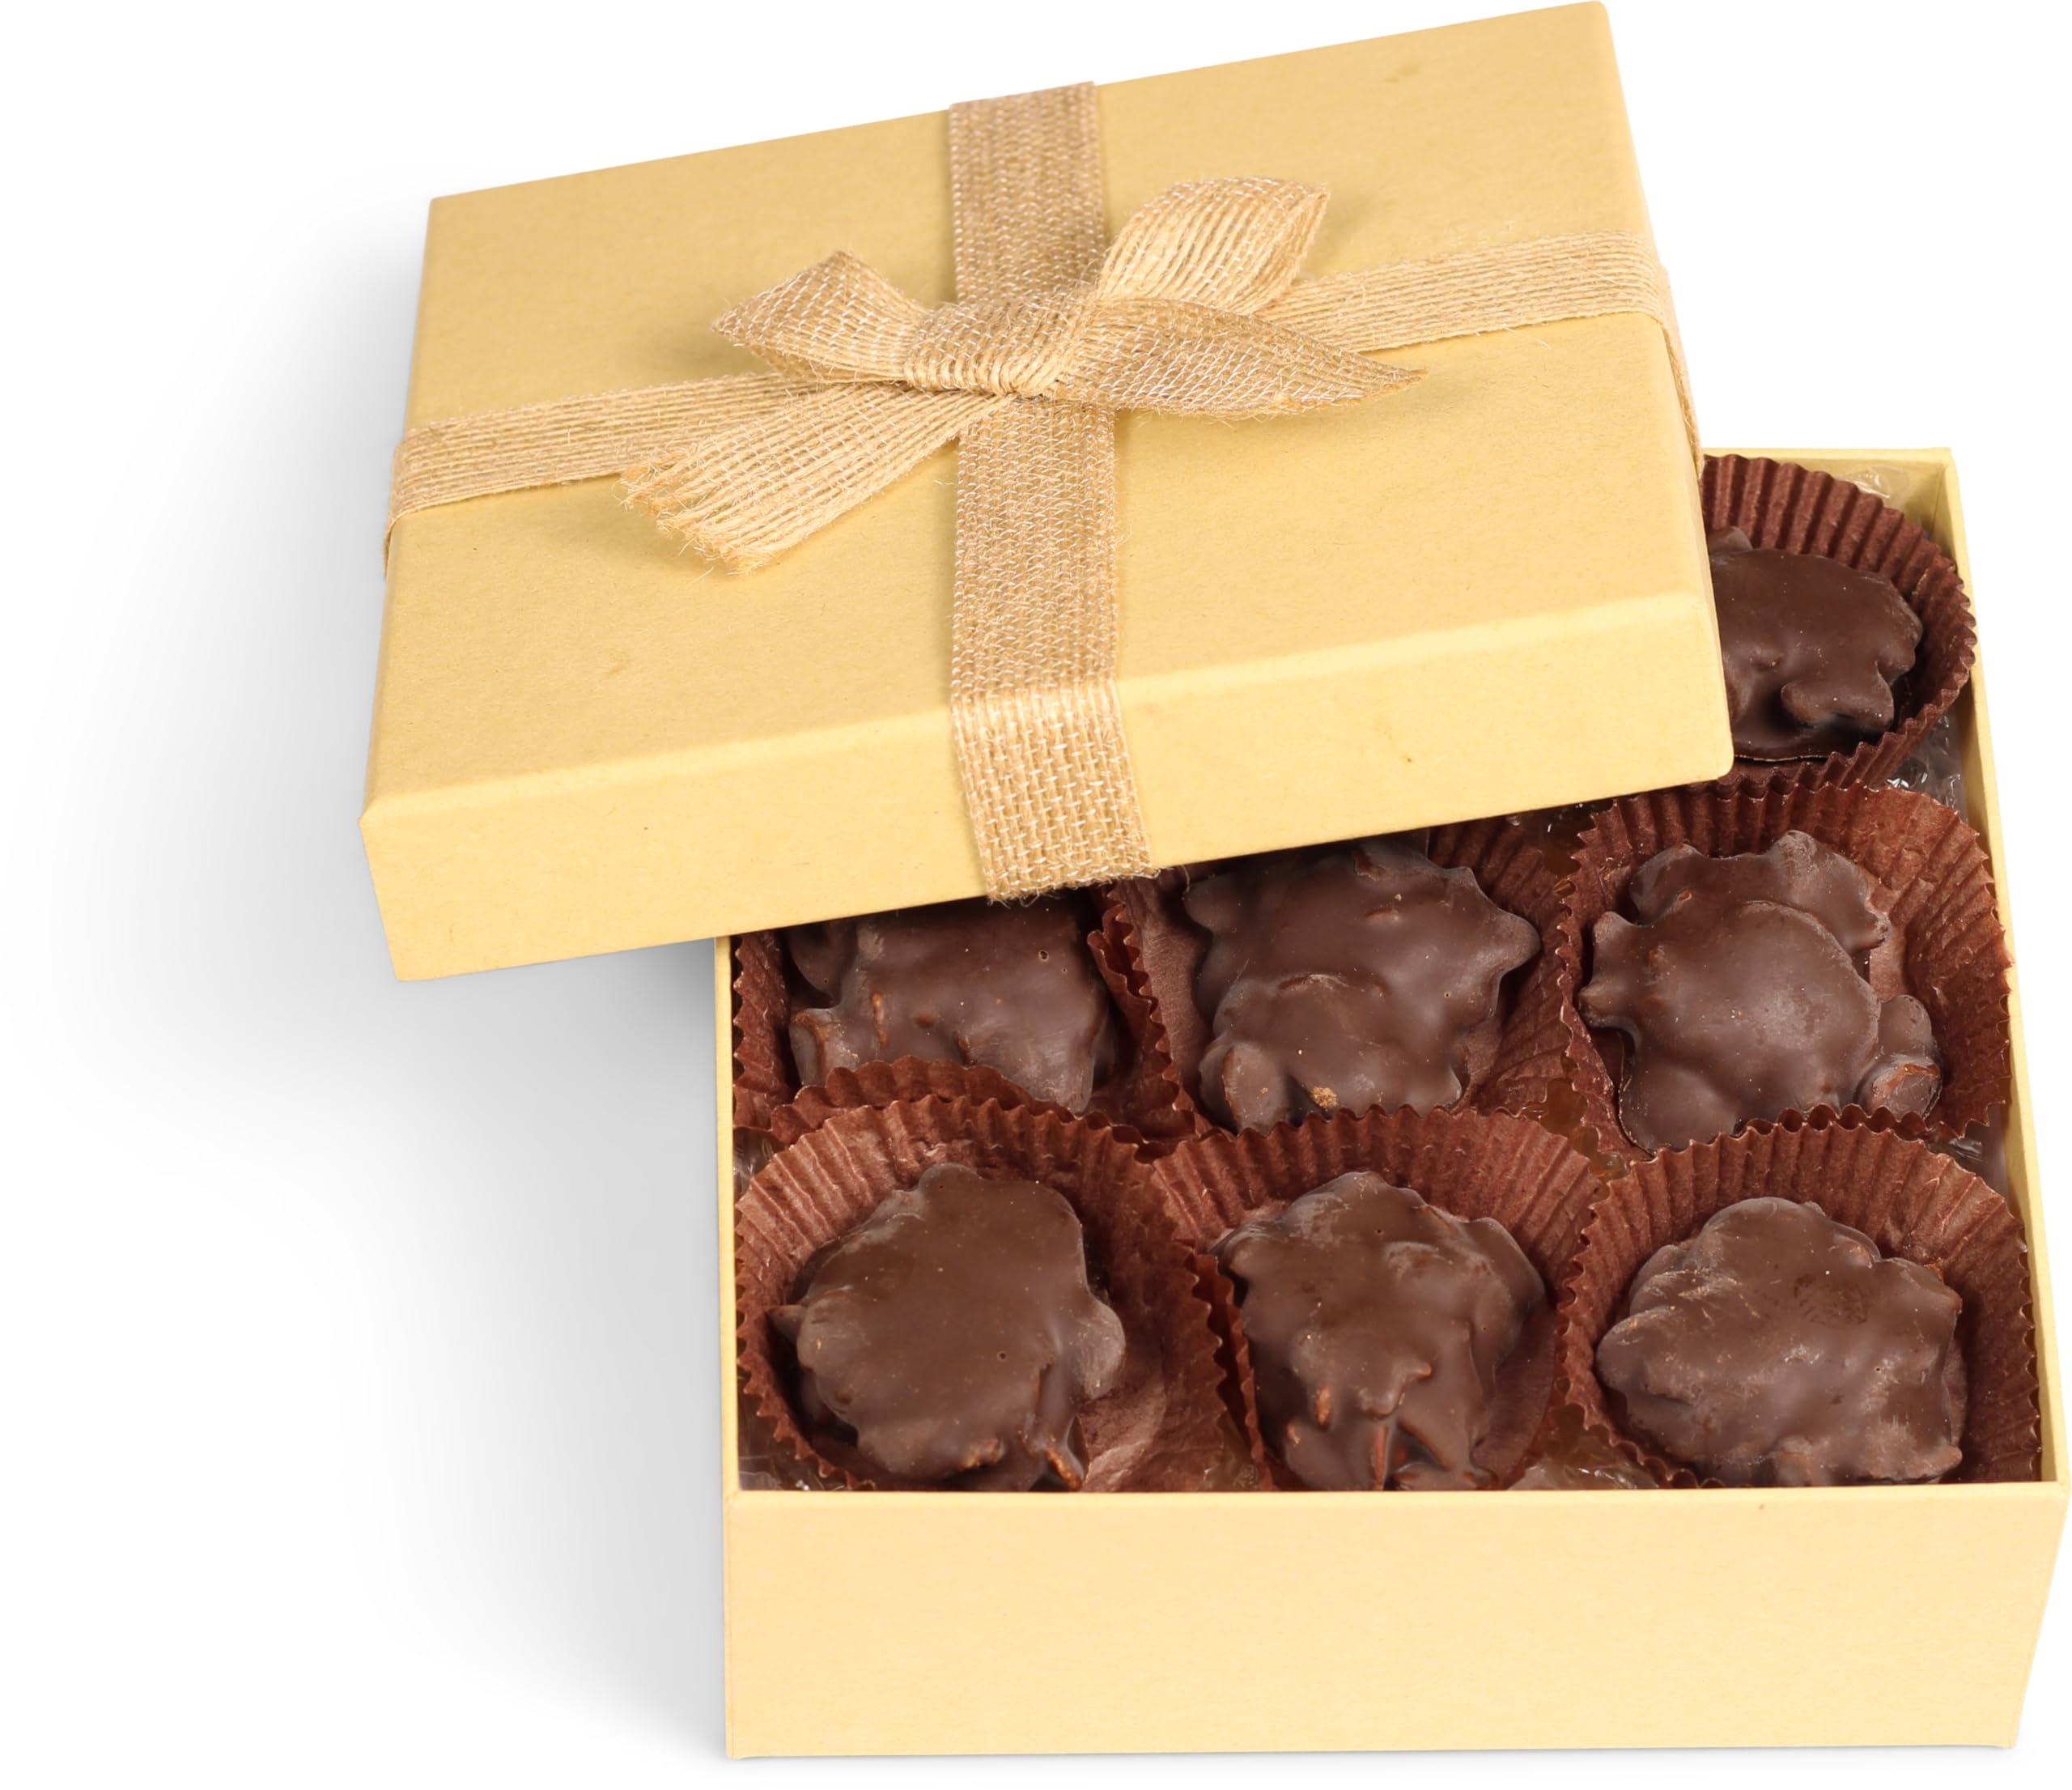
Item Name: Chocolate Caramel Rice Crispies Clusters Gift Box - by It's Delish | 12 OZ Premium Dark Chocolate Covered Crips Rice Nuts with Carmel Cluster without Nuts | Christmas Gifts Box of Chocolates Candy Turtles – Vegan, Kosher
Bullet Point 1: DELICIOUS GOURMET CHOCOLATE CARAMEL CLUSTER TURTLES WITHOUT NUTS: Indulge in the rich flavors of chocolate, caramel, and Rice Crispies with our delectable gourmet treats. 27 pieces per box.
Bullet Point 2: IRRESISTIBLE CANDY CREATION: Our chocolate carmel clusters are expertly crafted with a perfect balance of smooth caramel, creamy chocolate, and chewy Rice Crispies, creating a heavenly taste sensation.
Bullet Point 3: PERFECT GIFT BOX FOR ANY OCCASION: Surprise your loved ones with this exquisite gift box filled with chocolate caramel clusters. It's the ideal present for birthdays, anniversaries, holidays, or any special celebration.
Bullet Point 4: ELEGANT BOX WITH A BOW: Our gift box is beautifully designed and adorned with a festive bow, making it a stunning and thoughtful gift choice for Christmas or any other festive occasion.
Bullet Point 5: MADE IN THE USA AND CERTIFIED KOSHER: Our chocolate caramel clusters are proudly made in our North Hollywood, California factory. They are also certified kosher OU parve, vegan, non-dairy, ensuring the highest quality and kosher standards. Send this gift today!
Product Description: <b>Chocolate Caramel Rice Crispies Cluster Gift Box - by It's Delish</b><p><p> It's always a pleasure to receive, it's heartwarming. To give is an honor. Its Delish created a gourmet assortment of delights that will surely be a pleasure to give and of course to get. Introducing our delectable Chocolate Nut Caramel Clusters in a Gift Box with a Bow. Indulge in the irresistible combination of smooth caramel, creamy chocolate, and crunchy nuts. Each bite is a heavenly taste sensation that will delight your senses. <p><p> This gourmet treat is perfect for any occasion. Whether you're looking for a thoughtful gift for a loved one or a decadent treat for yourself, our chocolate nut caramel clusters are sure to impress. Packaged in an elegant gift box adorned with a festive bow, it's the ideal present for birthdays, anniversaries, holidays, or any special celebration.<p><p> Treat yourself or someone special. It's impossible to eat just one; they're that good! This is a fancy delight to have handy as a treat or for special occasions. They"ll be appreciated by family, guests, and hosts, at birthday parties or an anniversary, for the holidays, get well wishes, housewarming gift, sympathy or just to say 'thank you'. They will savor the gift and appreciate the gesture! Since we are the factory, we can assure you that these are fresh and delicious. Bon Appetit! </p><p><b>About It's Delish!</b><p><p> It's Delish was established in 1992 and is located in North Hollywood, California. It's Delish is a food manufacturer and distributor who produces over 500 gourmet food products including licorice, sour belts, taffies, caramels, Jordan almonds, chocolates, nuts, fruits, trail mixes, spices, and the spice blends. It's Delish also produces organics and all natural products. We give you the opportunity to order from the factory direct!<p><p> It’s Delish! prides itself on the four pillars that are at the foundation of everything we do.<p><p> Innovation Quality Value Service
Value: 1.0
Unit: Count

Price: 31.99